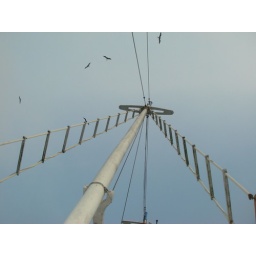
The mast of our boat, Principe Alessandro, with some birds flying in the background.